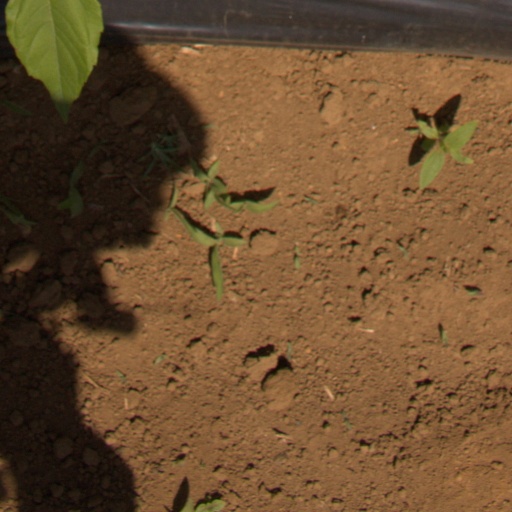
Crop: Jerusalem artichoke